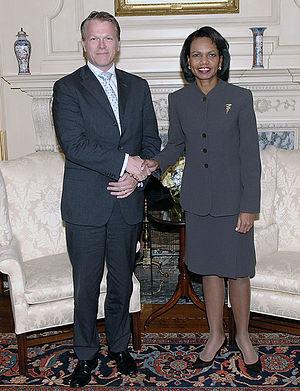
Wouter Jacob Bos, né le 14 juillet 1963 à Flardingue, est un économiste et homme politique néerlandais, membre du Parti travailliste.